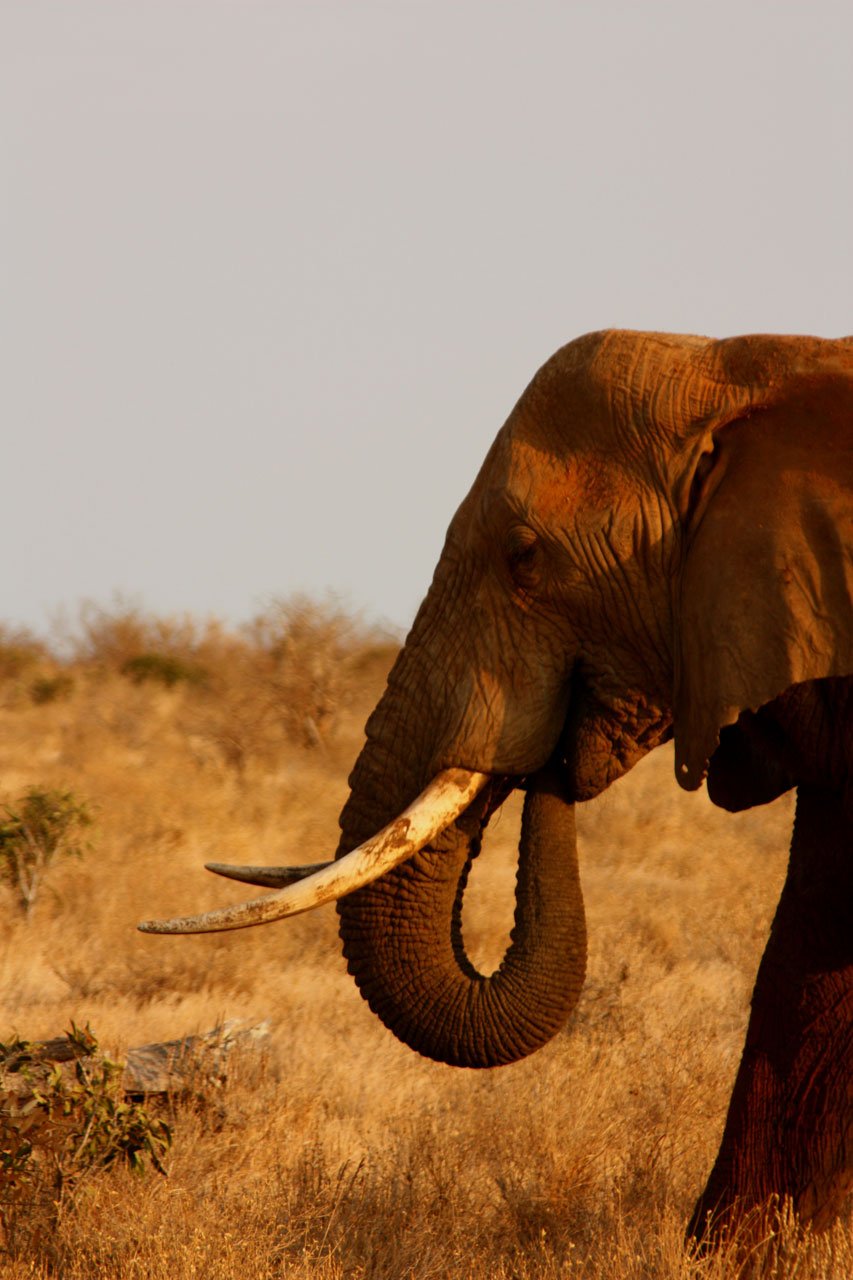
adventure, animal, explore, wildlife, wild, africa, mammal, trip, fauna, savanna, elephant, family, safari, kenya, indian elephant, african elephant, elephants and mammoths